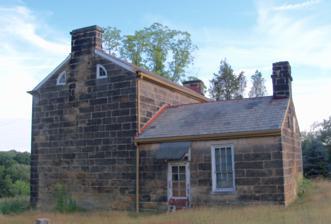
Building: Daniel McBean Farmstead
Country: United States of America
Year built: 1846
Historic house in Ohio, United States United States historic place Daniel McBean Farmstead U.S. National Register of Historic Places Daniel McBean Farmstead Location 18709 Fife Coal Rd., Wellsville, Ohio Nearest city Wellsville, Ohio Coordinates 40°37′48″N 80°42′35″W / 40.63000°N 80.70972°W / 40.63000; -80.70972 Area 2.5 acres (1.0 ha) Built 1846 Architect Daniel McKay, A. McKay Architectural style Federal, I-house NRHP reference No. 05001518 Added to NRHP January 12, 2005 The Daniel McBean Farmstead (also known as the Eddie Murphy House ) is a historic home in Wellsville, Ohio . The farmstead was built in 1846 by Daniel McKay and was added to the National Register of Historic Places on January 12, 2005. References